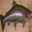
Label: trout